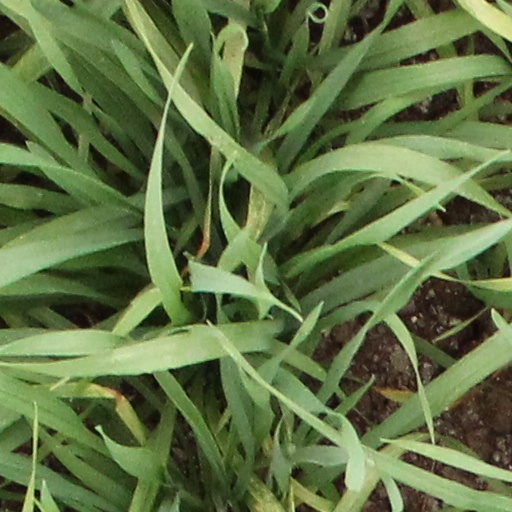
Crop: wheat